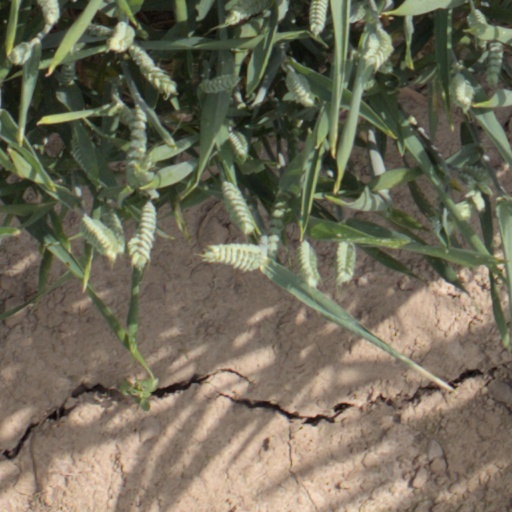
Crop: wheat